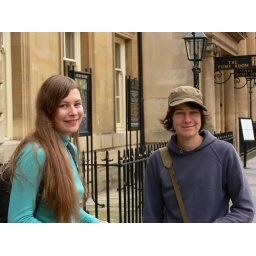
These two Dutch girls were on a bike tour through England, and our paths crossed in Bath